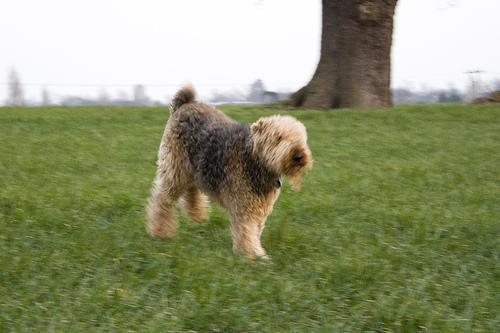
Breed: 200-n000008-Airedale